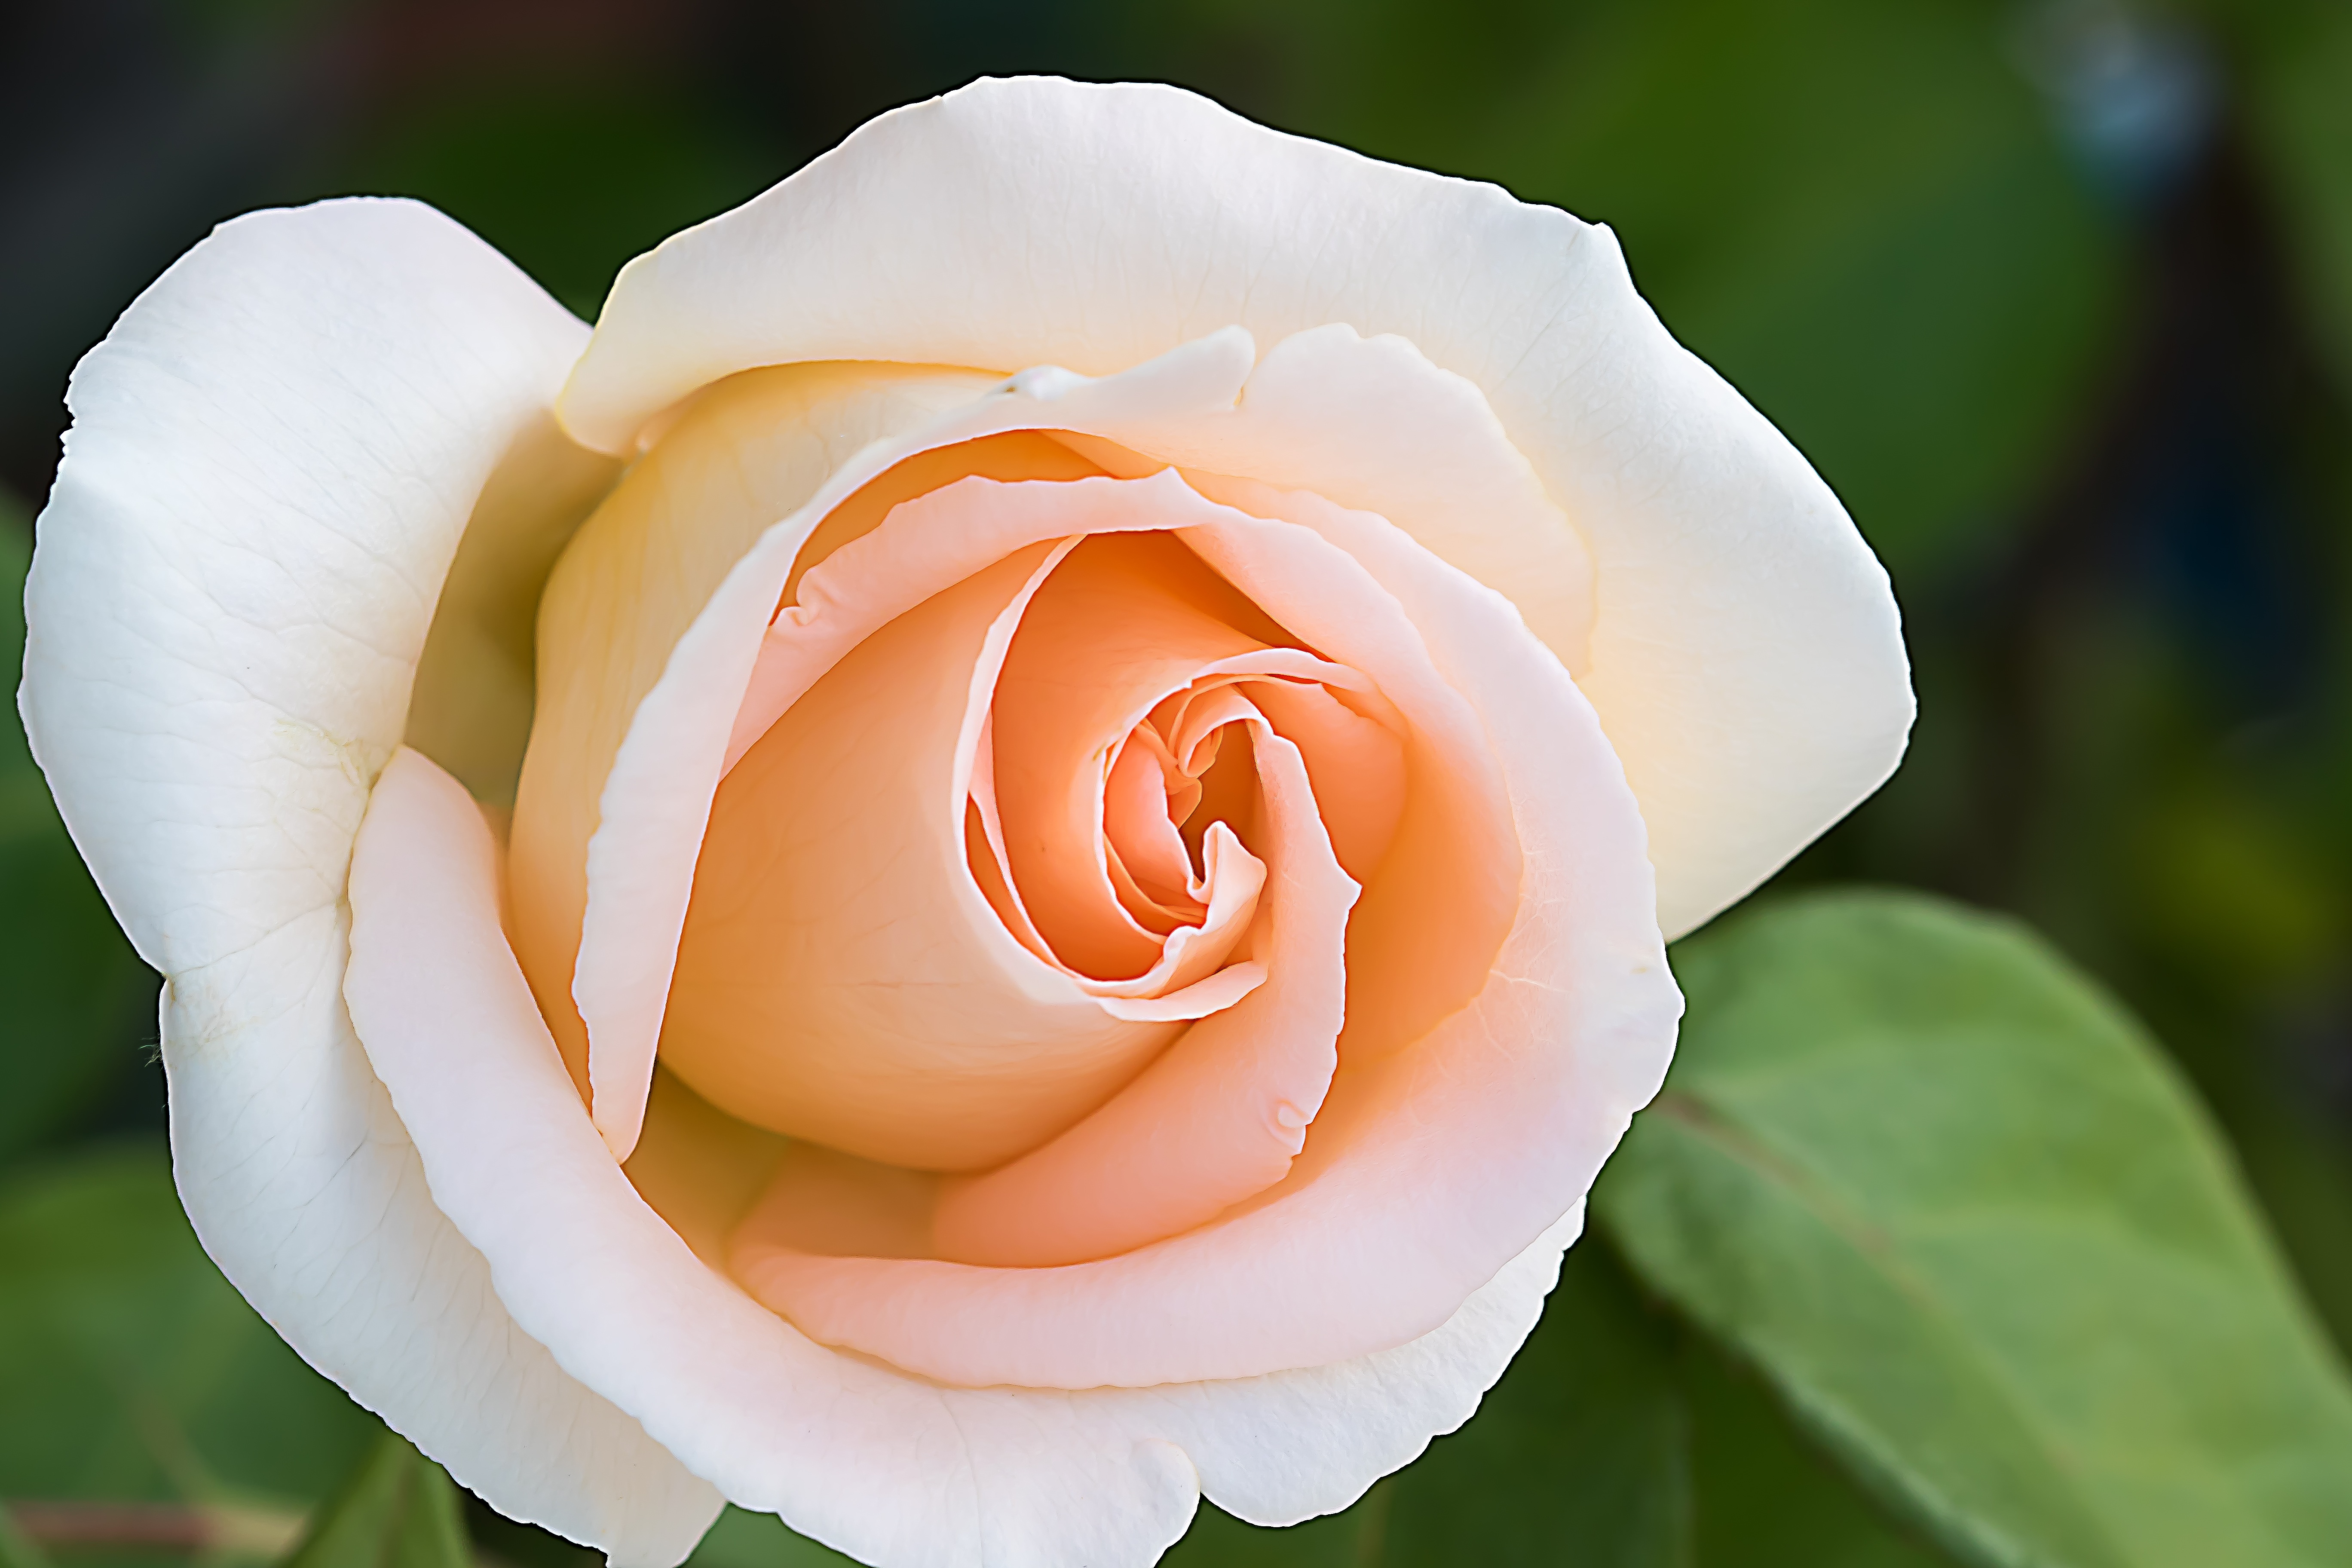
blossom, plant, white, flower, petal, rose, yellow, pink, flora, red rose, flowers, close up, pink rose, floribunda, macro photography, rose blooms, flowering plant, garden roses, english rose, rose family, open rose, plant stem, land plant, rosa centifolia, rose order